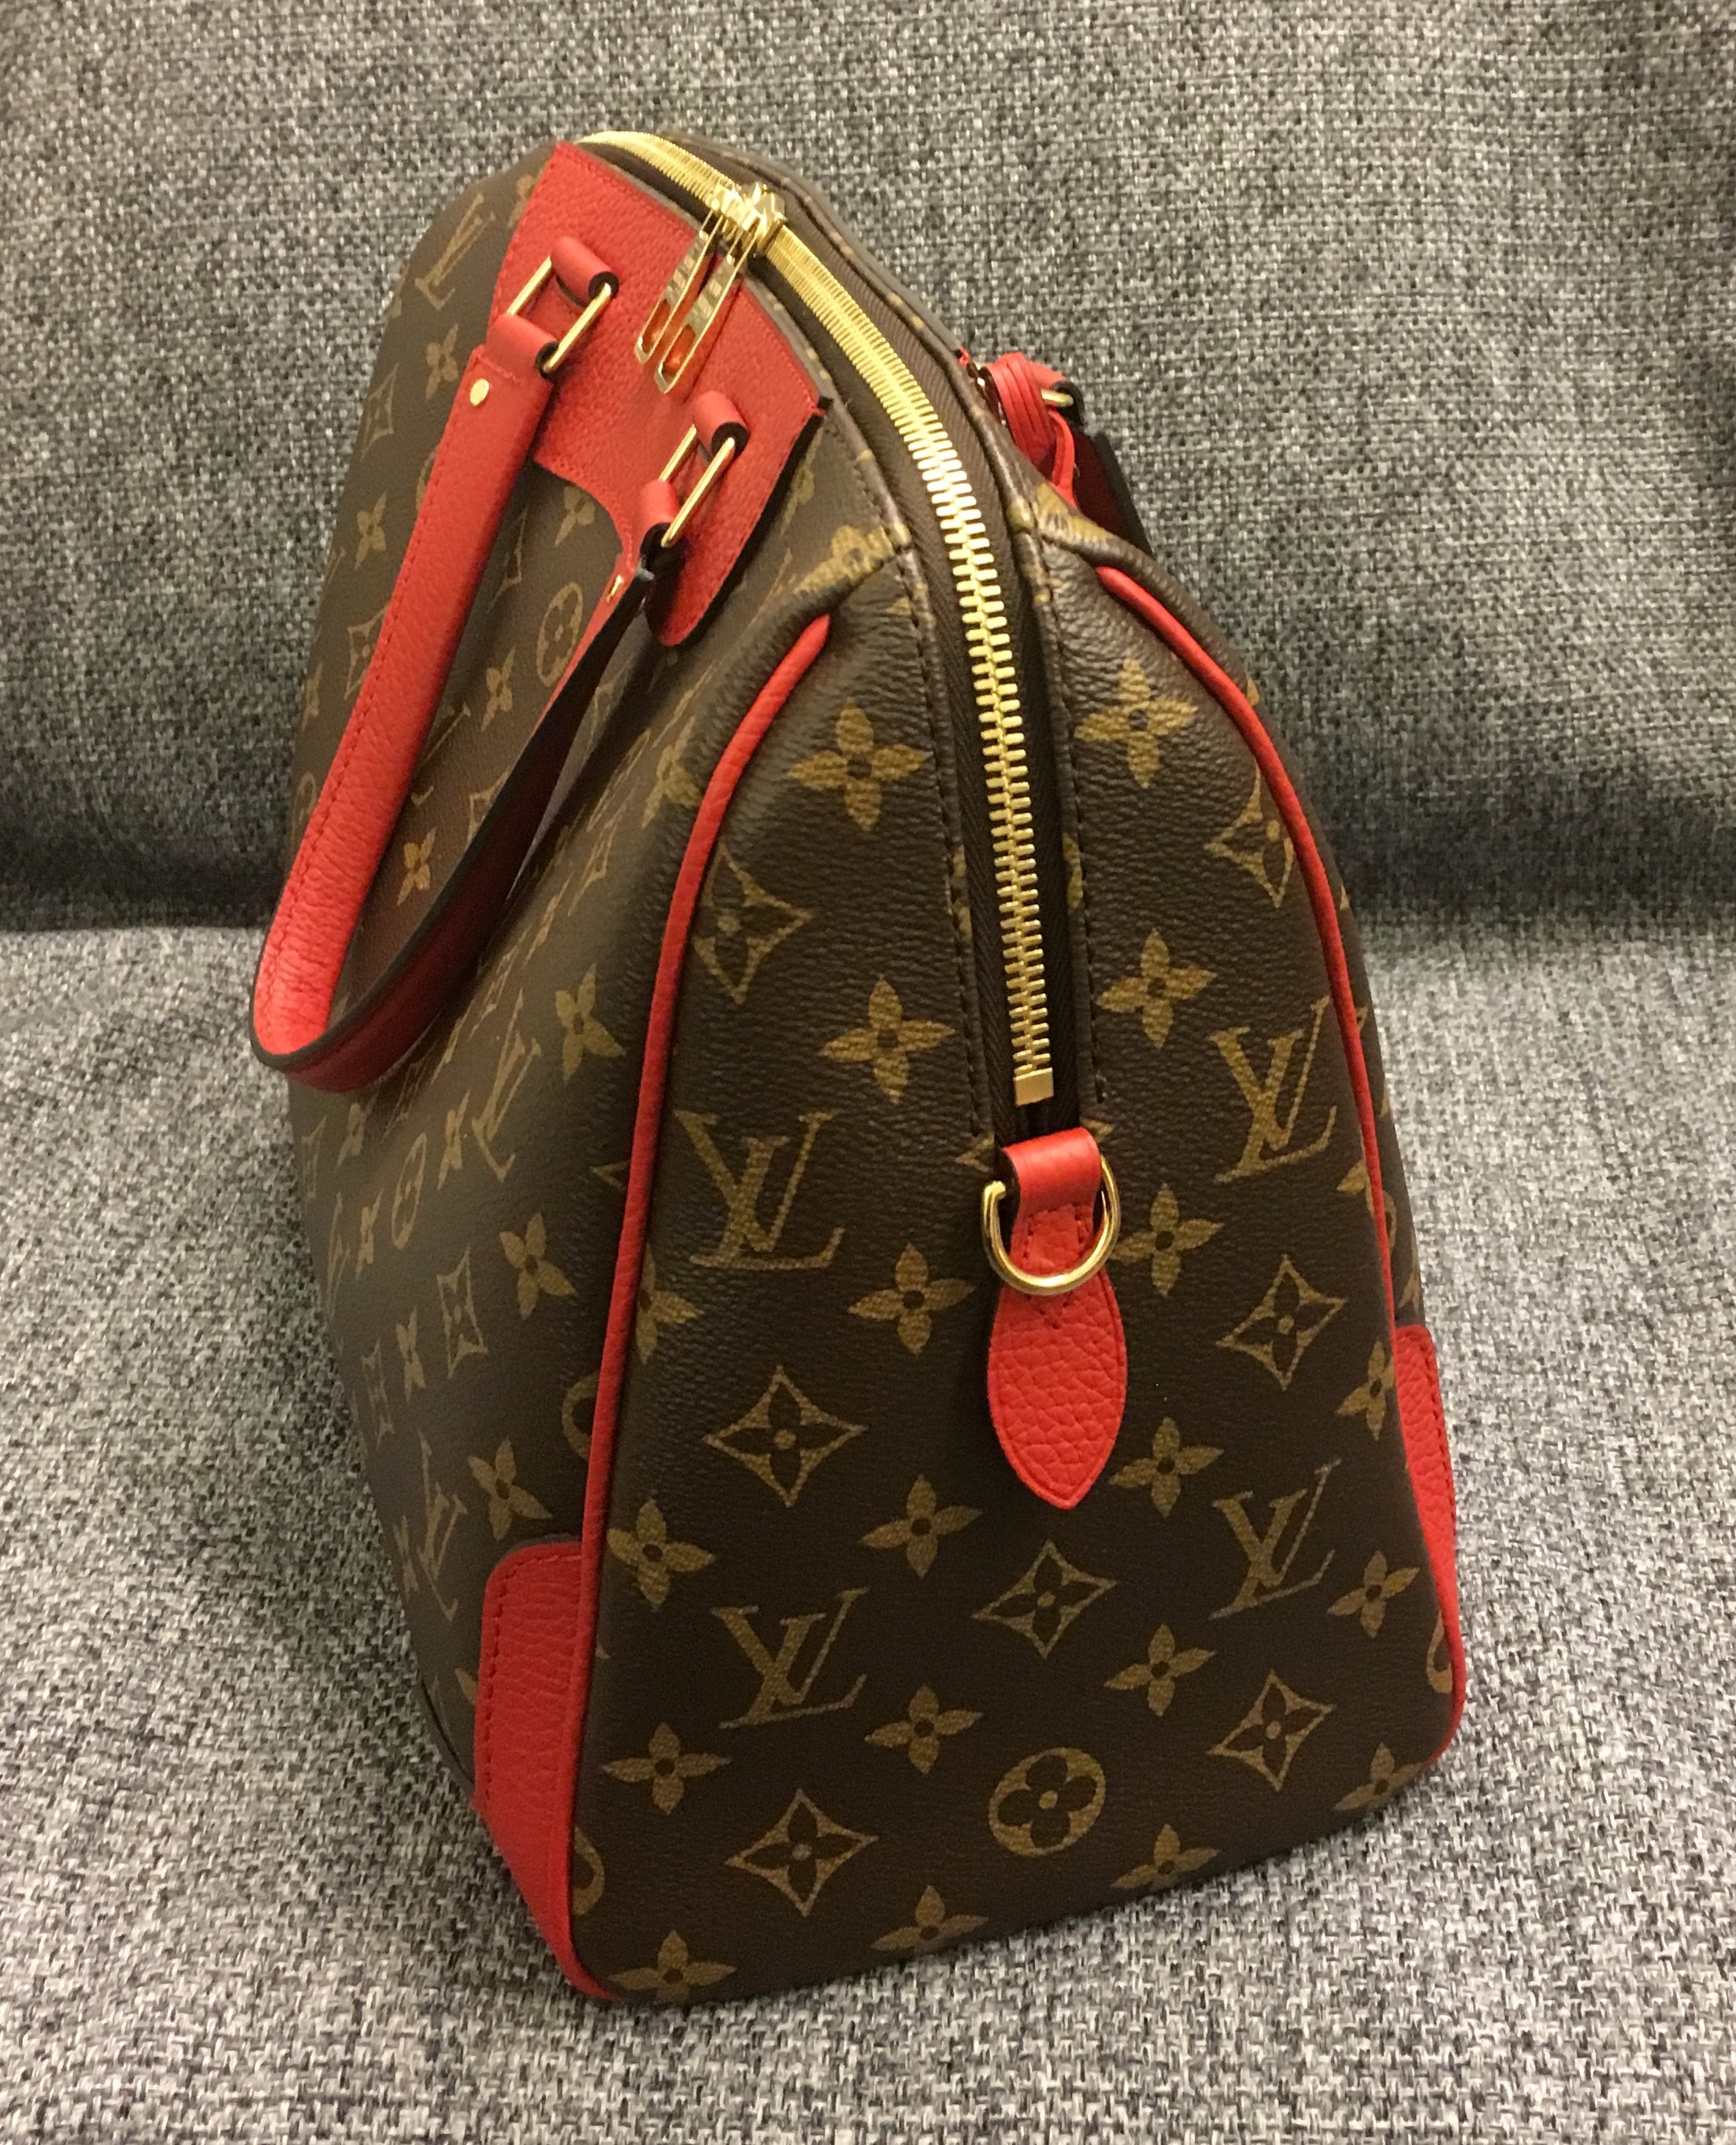
leather, red, bag, handbag, vuitton, monogram, coin purse